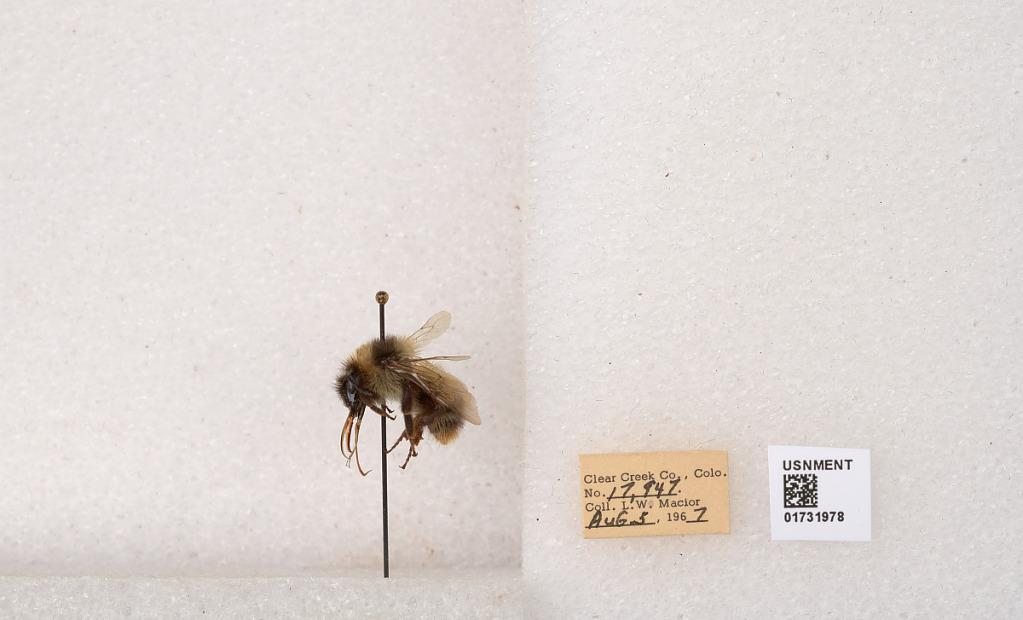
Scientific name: Bombus kirbyellus
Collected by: L. Macior
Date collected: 1967-8-3
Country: United States
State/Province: Colorado
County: Clear Creek
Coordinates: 39.6891, -105.644